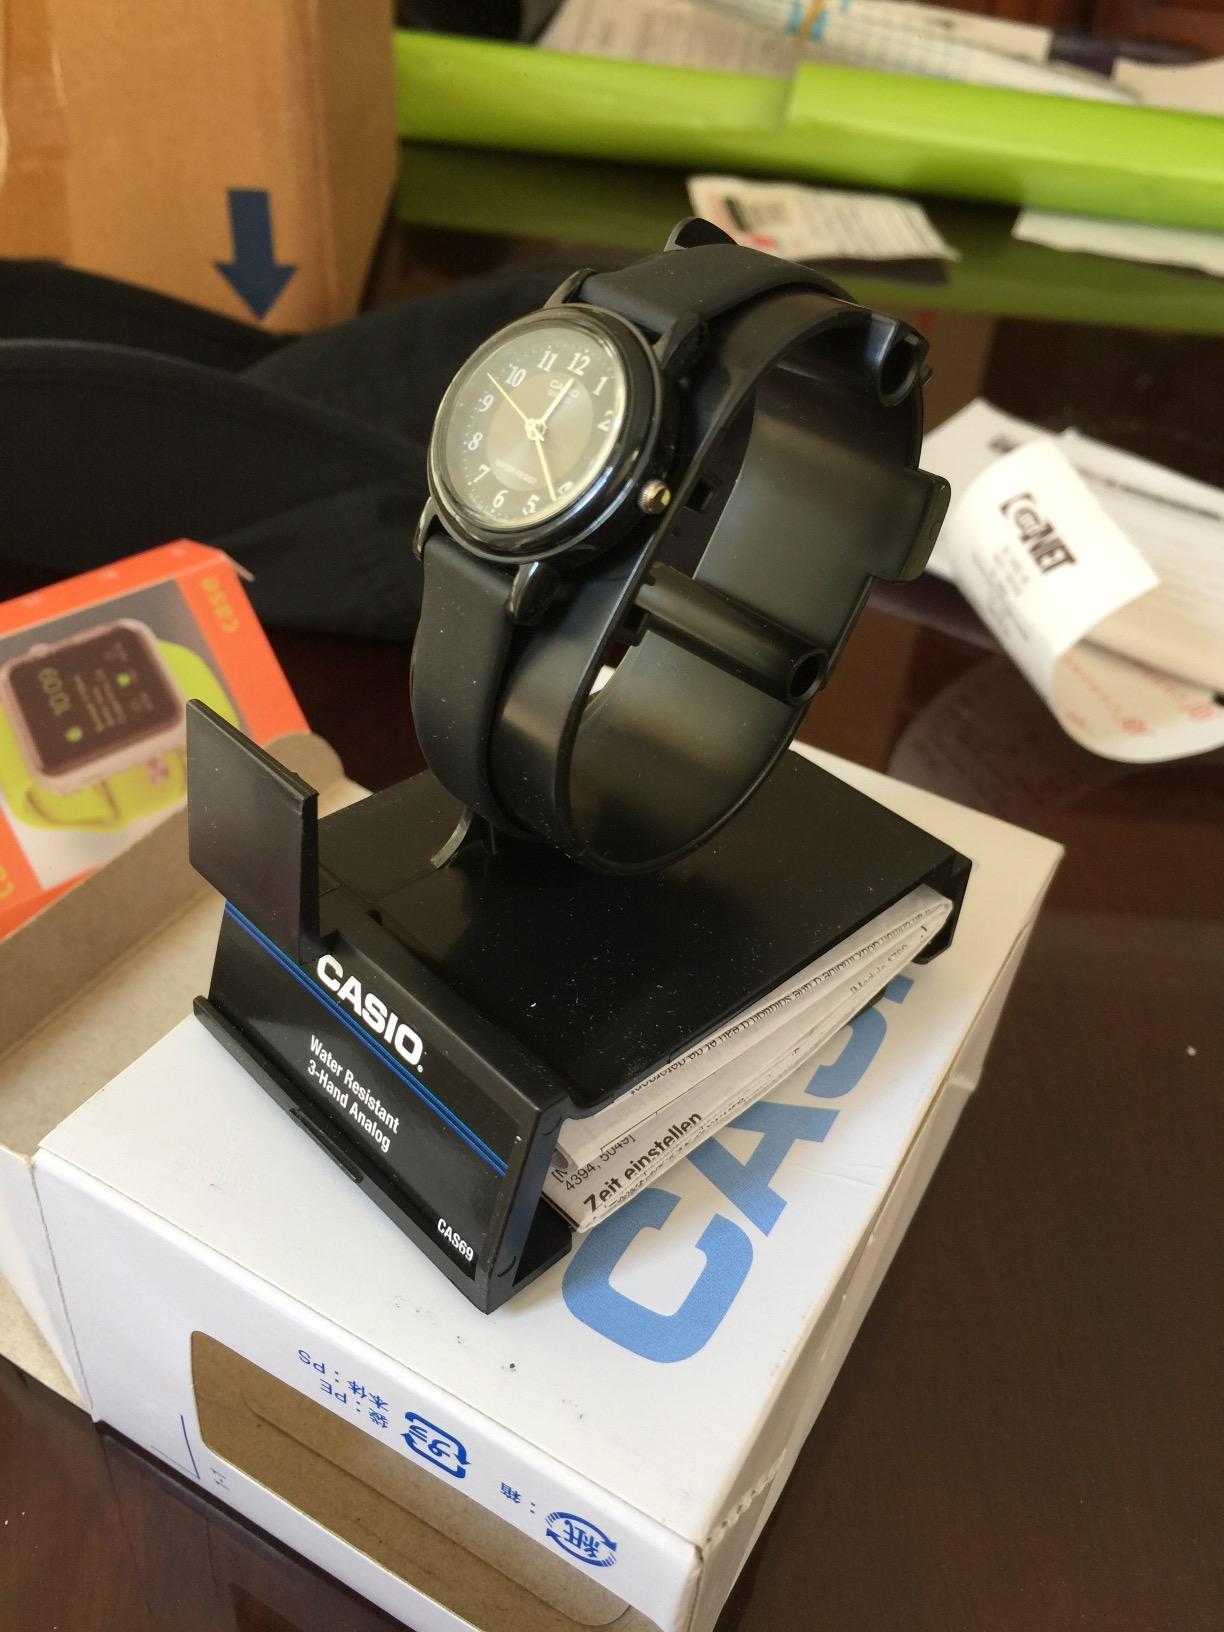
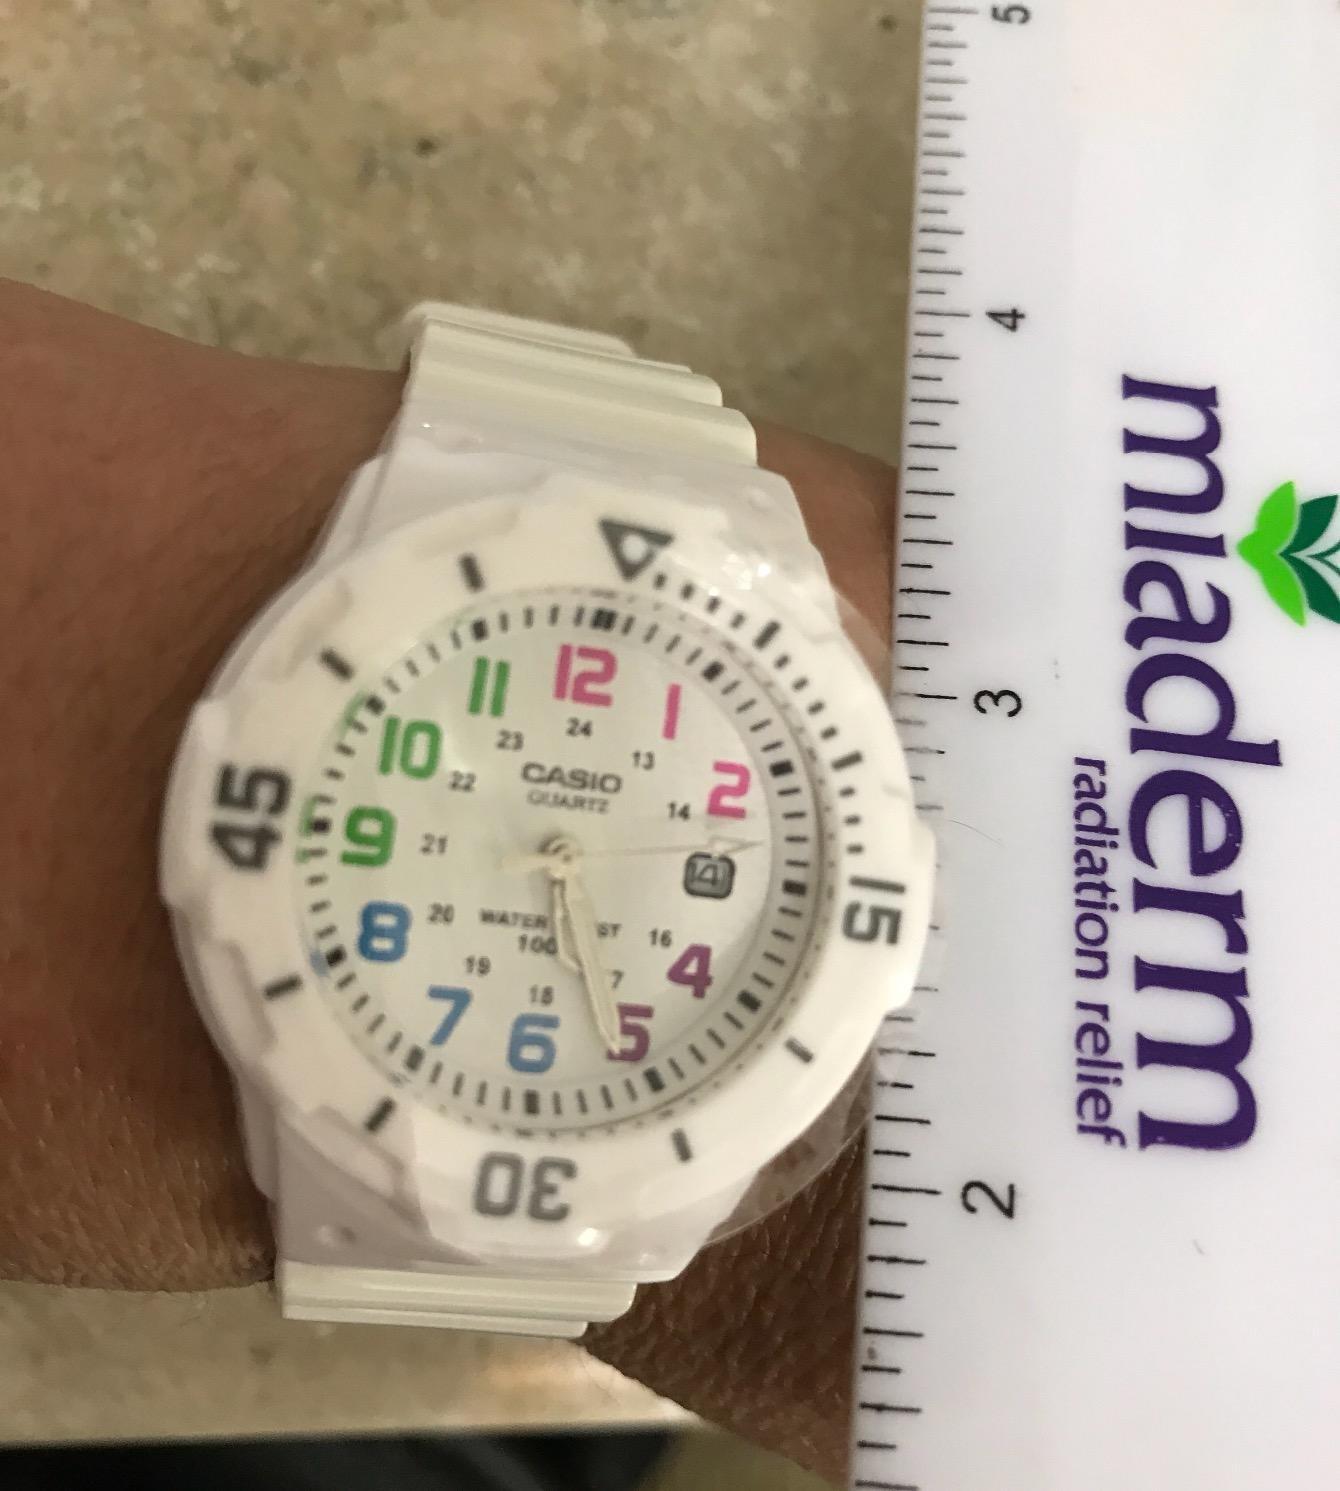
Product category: accessories_watch
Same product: no